Sanjak of Pojega

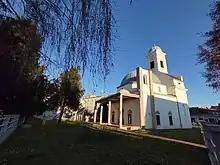
Church of the All Saints (former Ottoman era mosque) in Đakovo

The city of Požega was taken by Yahyapaşazade Mehmed Bey [], the Sanjakbey of Semendire (Smederevo), most likely on January 15, 1537, and the citadel was taken ten days later. By early 1538, the Sanjak of Pojega was created and, after the Battle of Gorjani, Mehmed Bey's son Arslan [] was appointed the first sanjakbey. The first defter in the sanjak was held in 1540.